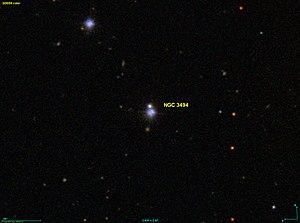
Image créée à l'aide du logiciel Aladin Sky Atlas du Centre de Données astronomiques de Strasbourg et des données publiques en format FIT de SDSS (Sloan Digital Sky Survey).
NGC 3494 est constitué de deux étoiles situées dans la constellation du Lion. L'astronome allemand Wilhelm Tempel a enregistré la position de ces étoiles en 1882.